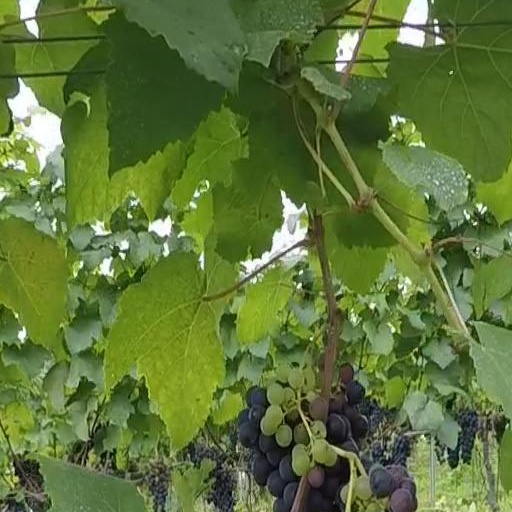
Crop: grape